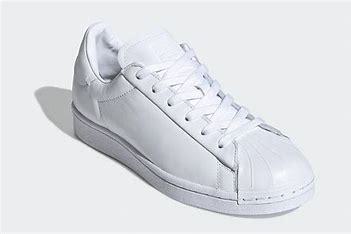
Brand: Adidas
Model: Superstar Pure